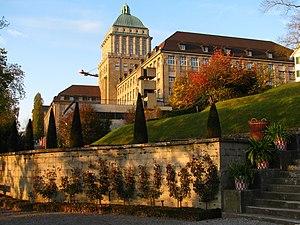
L'université de Zurich est l'université du canton de Zurich et la plus grande de Suisse, située dans la ville de Zurich. Elle a été fondée le 29 avril 1833. Elle compte plus de 25 000 étudiants.